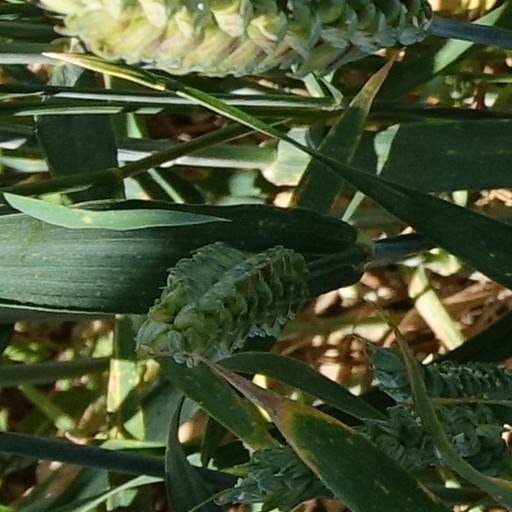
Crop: wheat